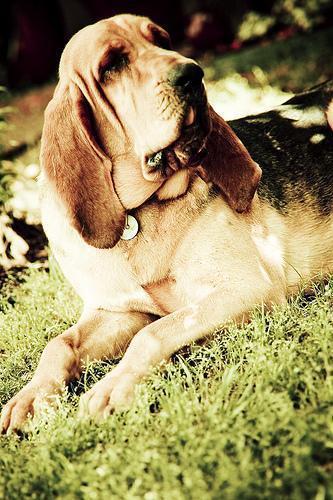
bloodhound